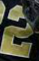
Number: 2